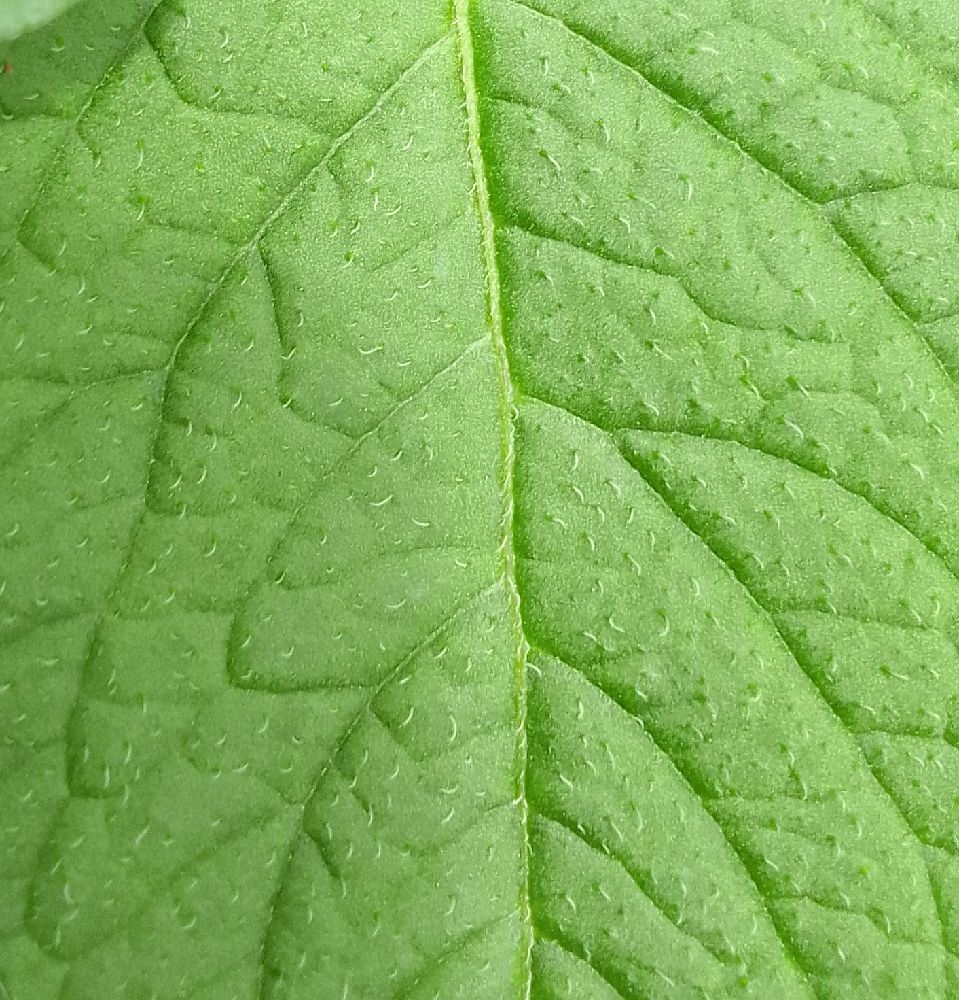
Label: Healthy